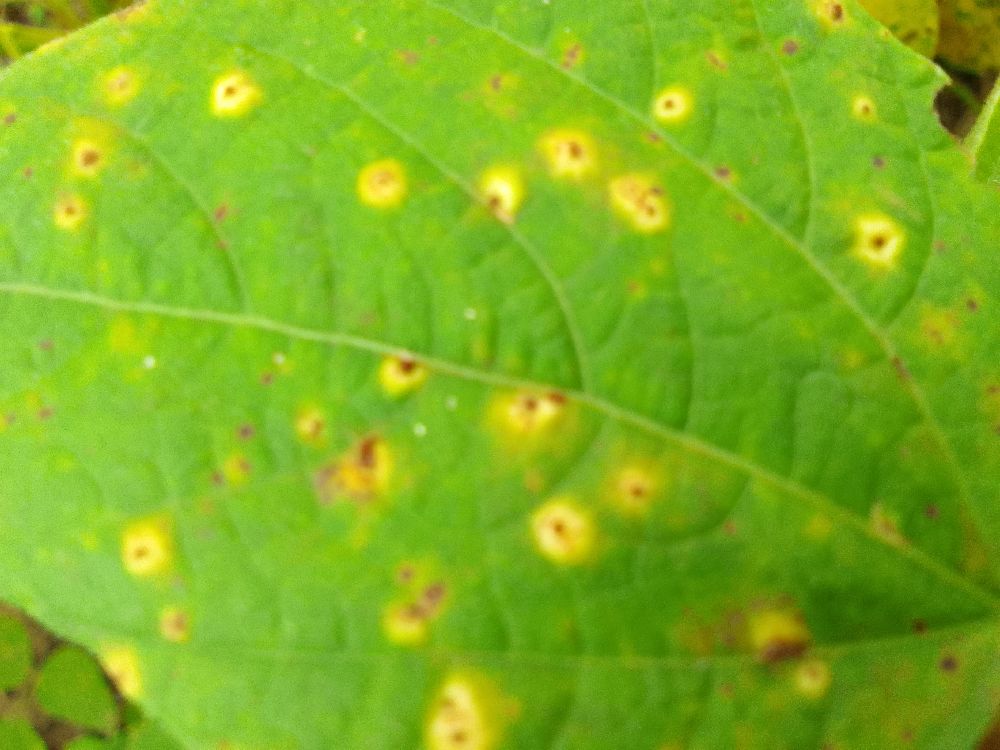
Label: rust